General Order No. 1

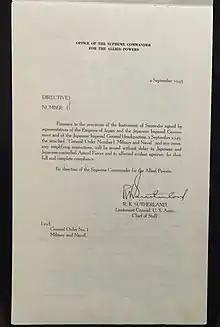
General Order No.1 cover letter preserved at the Diplomatic Archives of the Ministry of Foreign Affairs of Japan (4 Sept. 2015)

General Order No. 1 for the surrender of Japan was prepared by the United States Joint Chiefs of Staff and approved by President Harry Truman on August 17, 1945.